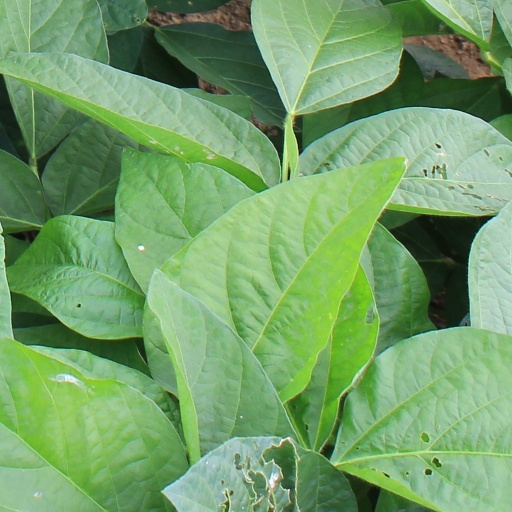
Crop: soybean